Thomas Salmon (historian)

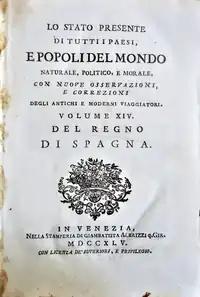
Salmon, "Historia moderna", Spagna, vol. XIV, 1745

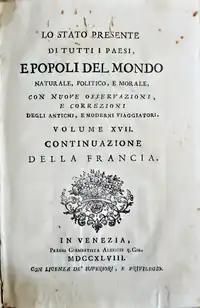
Salmon, "Historia moderna", Francia, vol. XVII, 748

Salmon, who was born at Meppershall in Bedfordshire, and baptised there on 2 February 1679, was the son of Thomas Salmon, by his wife Katherine, daughter of John Bradshaw; Nathanael Salmon was his elder brother. William Cole wrote that he wrote much of his work in Cambridge, where he ran a coffee house, and then moved to London. He told Cole that he had spent time at sea, and in both the East and West Indies for some time. He also travelled in Europe.